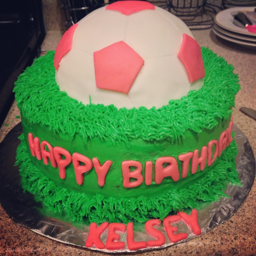
soccer ball birthday cake for an old girl !